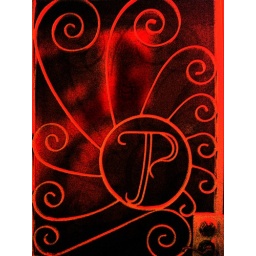
The outside of the door to a barber shop that is the facade for a nautical-themed, back-alley bar in New Orleans.